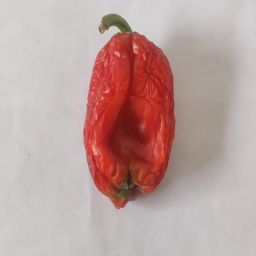
Crop: Bell Pepper
Quality: Dried